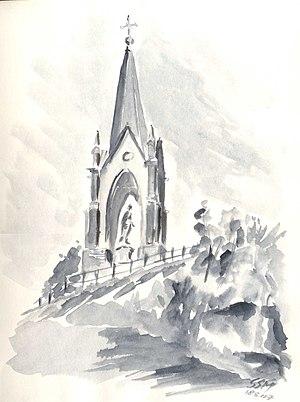
Notre-Dame-de-la-Motte est une chapelle dédiée à la vierge Marie, érigée au sommet de la colline de La Motte au centre de Vesoul, dans la Haute-Saône, dans la région Franche-Comté. C'est un monument historique de la ville qui fait partie du patrimoine de Vesoul. Cet oratoire est souvent associé à un miracle.